Journey to the Centre of the Earth (album)

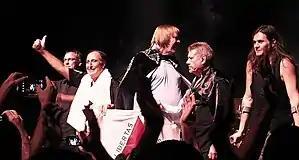
At Belo Horizonte (2014 tour)

The concerts were announced in October 1973, and organised for 18 January 1974 at the Royal Festival Hall in London, during a break in Yes' tour to promote "Tales from Topographic Oceans" (1973). The band entered rehearsals in December 1973 at Farmyard Studios in Little Chalfont in Buckinghamshire, and joined the orchestra for six full rehearsals from 5 January 1974. The stress and worry surrounding the concerts took a toll on Wakeman's health; he had not slept for three days before the show, contracted a stomach ulcer, and required emergency dental surgery for a cracked tooth and nerve damage. Music reporter Tony Tyler attended one of the rehearsals: "I've never seen him look worse ... The famous hair resembled a can of yellow paint poured over his skull ... I watched him rehearse himself and his band into a coma." Final rehearsals began at 9 a.m. on the day of the concerts. Wakeman recalled that for the first time in his life, "I was nervous as hell. I suddenly realised I wasn't sharing the responsibility. It was all down to me."